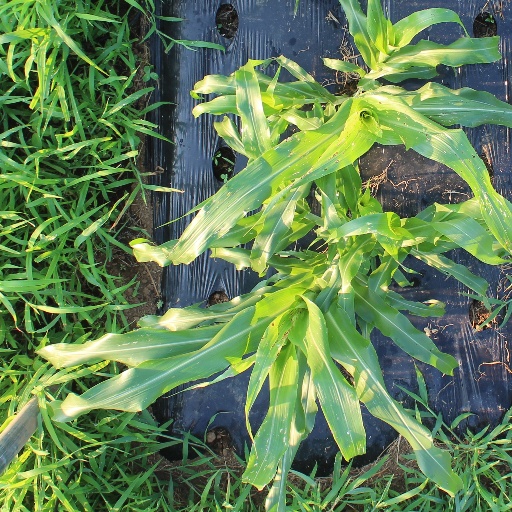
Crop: sorghum